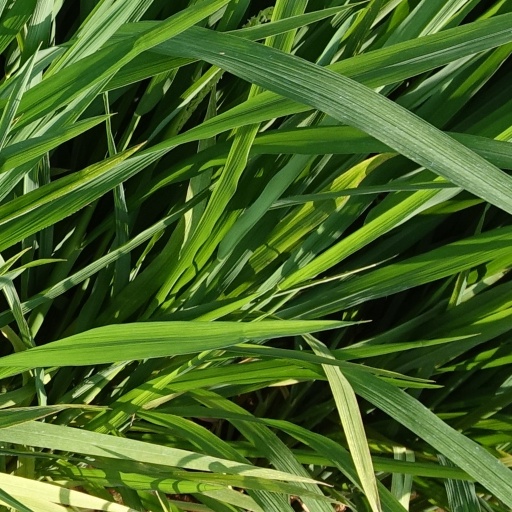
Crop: rice